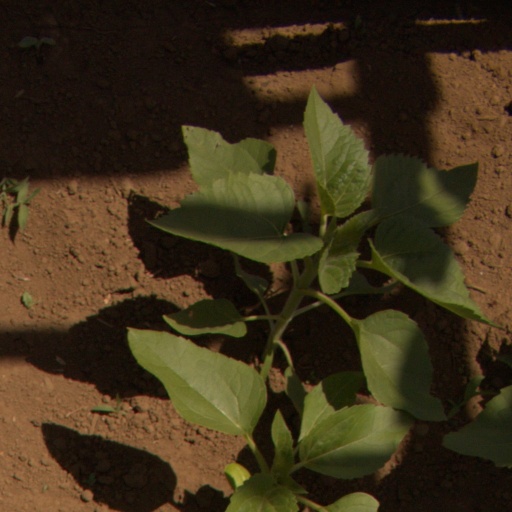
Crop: Jerusalem artichoke